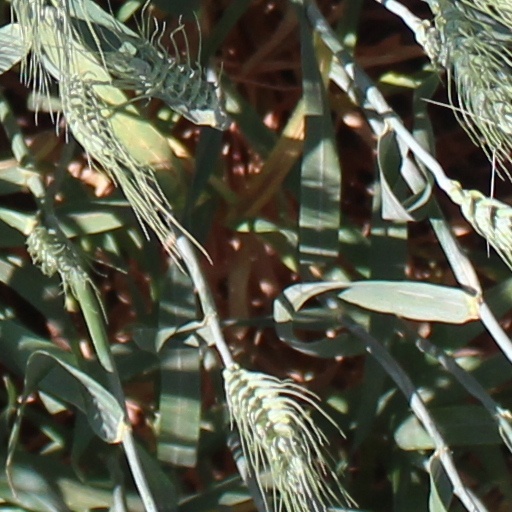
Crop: wheat